Estonian Citizens' Committees

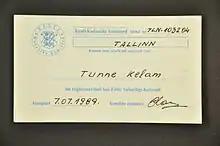
The registration card recognising Tunne Kelam as an Estonian citizen from 1989 that was issued by the Estonian Citizens' Committee.

The Estonian Citizens' Committees was a nonpartisan political movement in Estonia, founded in 1989–1990, which had as its purpose the creation of power structures in order to restore the Republic of Estonia on the basis of legal continuity by